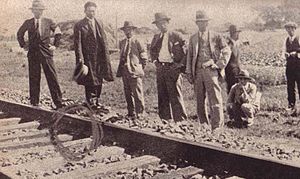
Mukden-episoden
Japanske eksperter inspicerer stedet hvor der blev forøvet jernbanesabotage på den sydmanchuriske jernbane
Mukden-Episoden var et sprængstof-angreb udført af japanske officerer den 18. September 1931 i Manchuriet. Det anses for at være optakten til Krisen om Manchuriet mellem Japan og Kina.